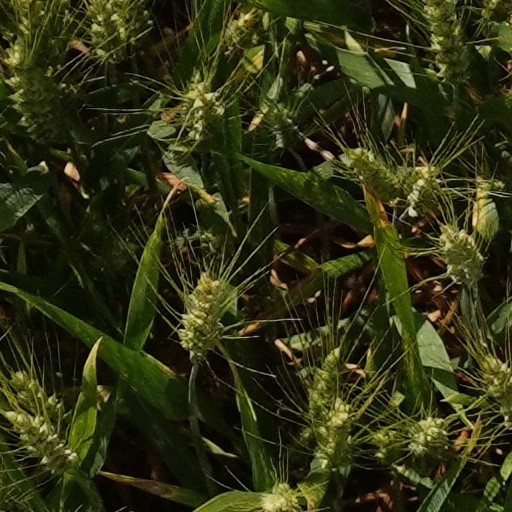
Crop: wheat